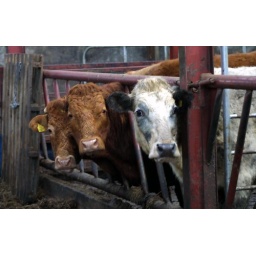
cows in barn